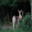
Label: deer